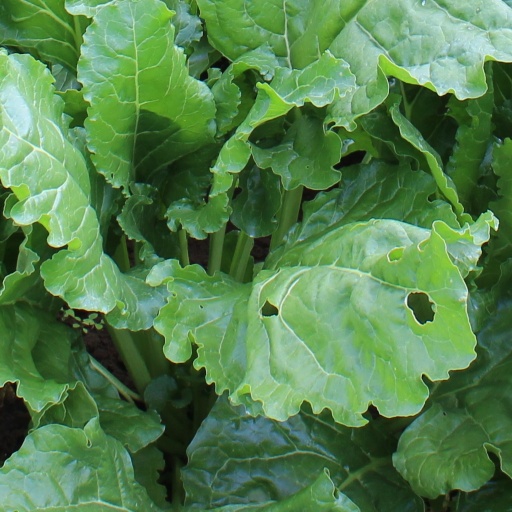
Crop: sugar beet